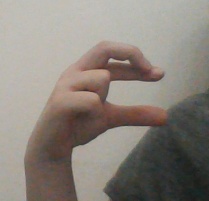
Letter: thal